St Johns Wood, Queensland

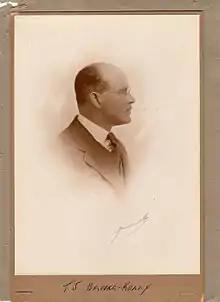
Dr Brooke-Kelly

The Embassy Dance Hall, and then the Ambassador Theatre, occupied the same building at different periods. It was located on the west corner of Gresham Street and Royal Parade, St John's Wood. Construction occurred in 1928 and was built for Frank Fraser Ltd. It was an all timber structure of 33.5m x 17m with a 6.5m ceiling height. Entry was from the Enoggera Creek end via a twin flight of stairs to a wide verandah. The Hall had side alcoves, a raised stage, two change rooms, a small apartment and a side refreshment counter. Male and female toilets were under the building at the creek end.